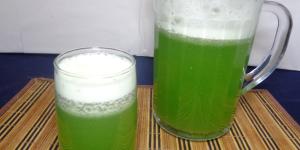
jugo de nopal para bajar el colesterol